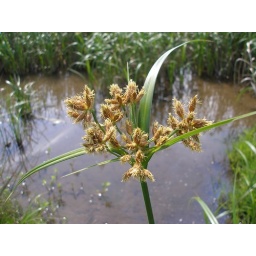
Marsh Club-rush flowers with plants in the background. Near Lake Macquarie, NSW Australia.